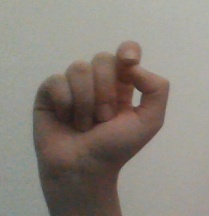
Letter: fa